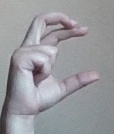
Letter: thal